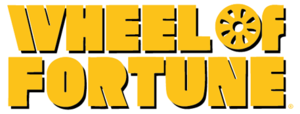
Wheel of Fortune est un jeu télévisé américain créé par Merv Griffin. Le programme présente une compétition dans laquelle les concurrents résolvent des puzzles de mots, similaires à ceux utilisés dans le pendu, pour gagner de l'argent et des prix déterminés en tournant une roue de carnaval géant. La version originale était diffusée dans la journée sur NBC du 6 janvier 1975 au 30 juin 1989, était déplacé à CBS le 17 juillet 1989 et y resté jusqu'au 11 janvier 1991, et retourné à NBC du 14 janvier jusqu'au 20 septembre 1991, quand il était définitivement annulé. La version quotidienne syndiquée du programme fait son début le 19 septembre 1983.